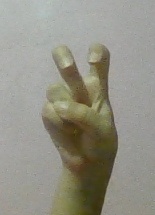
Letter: toot